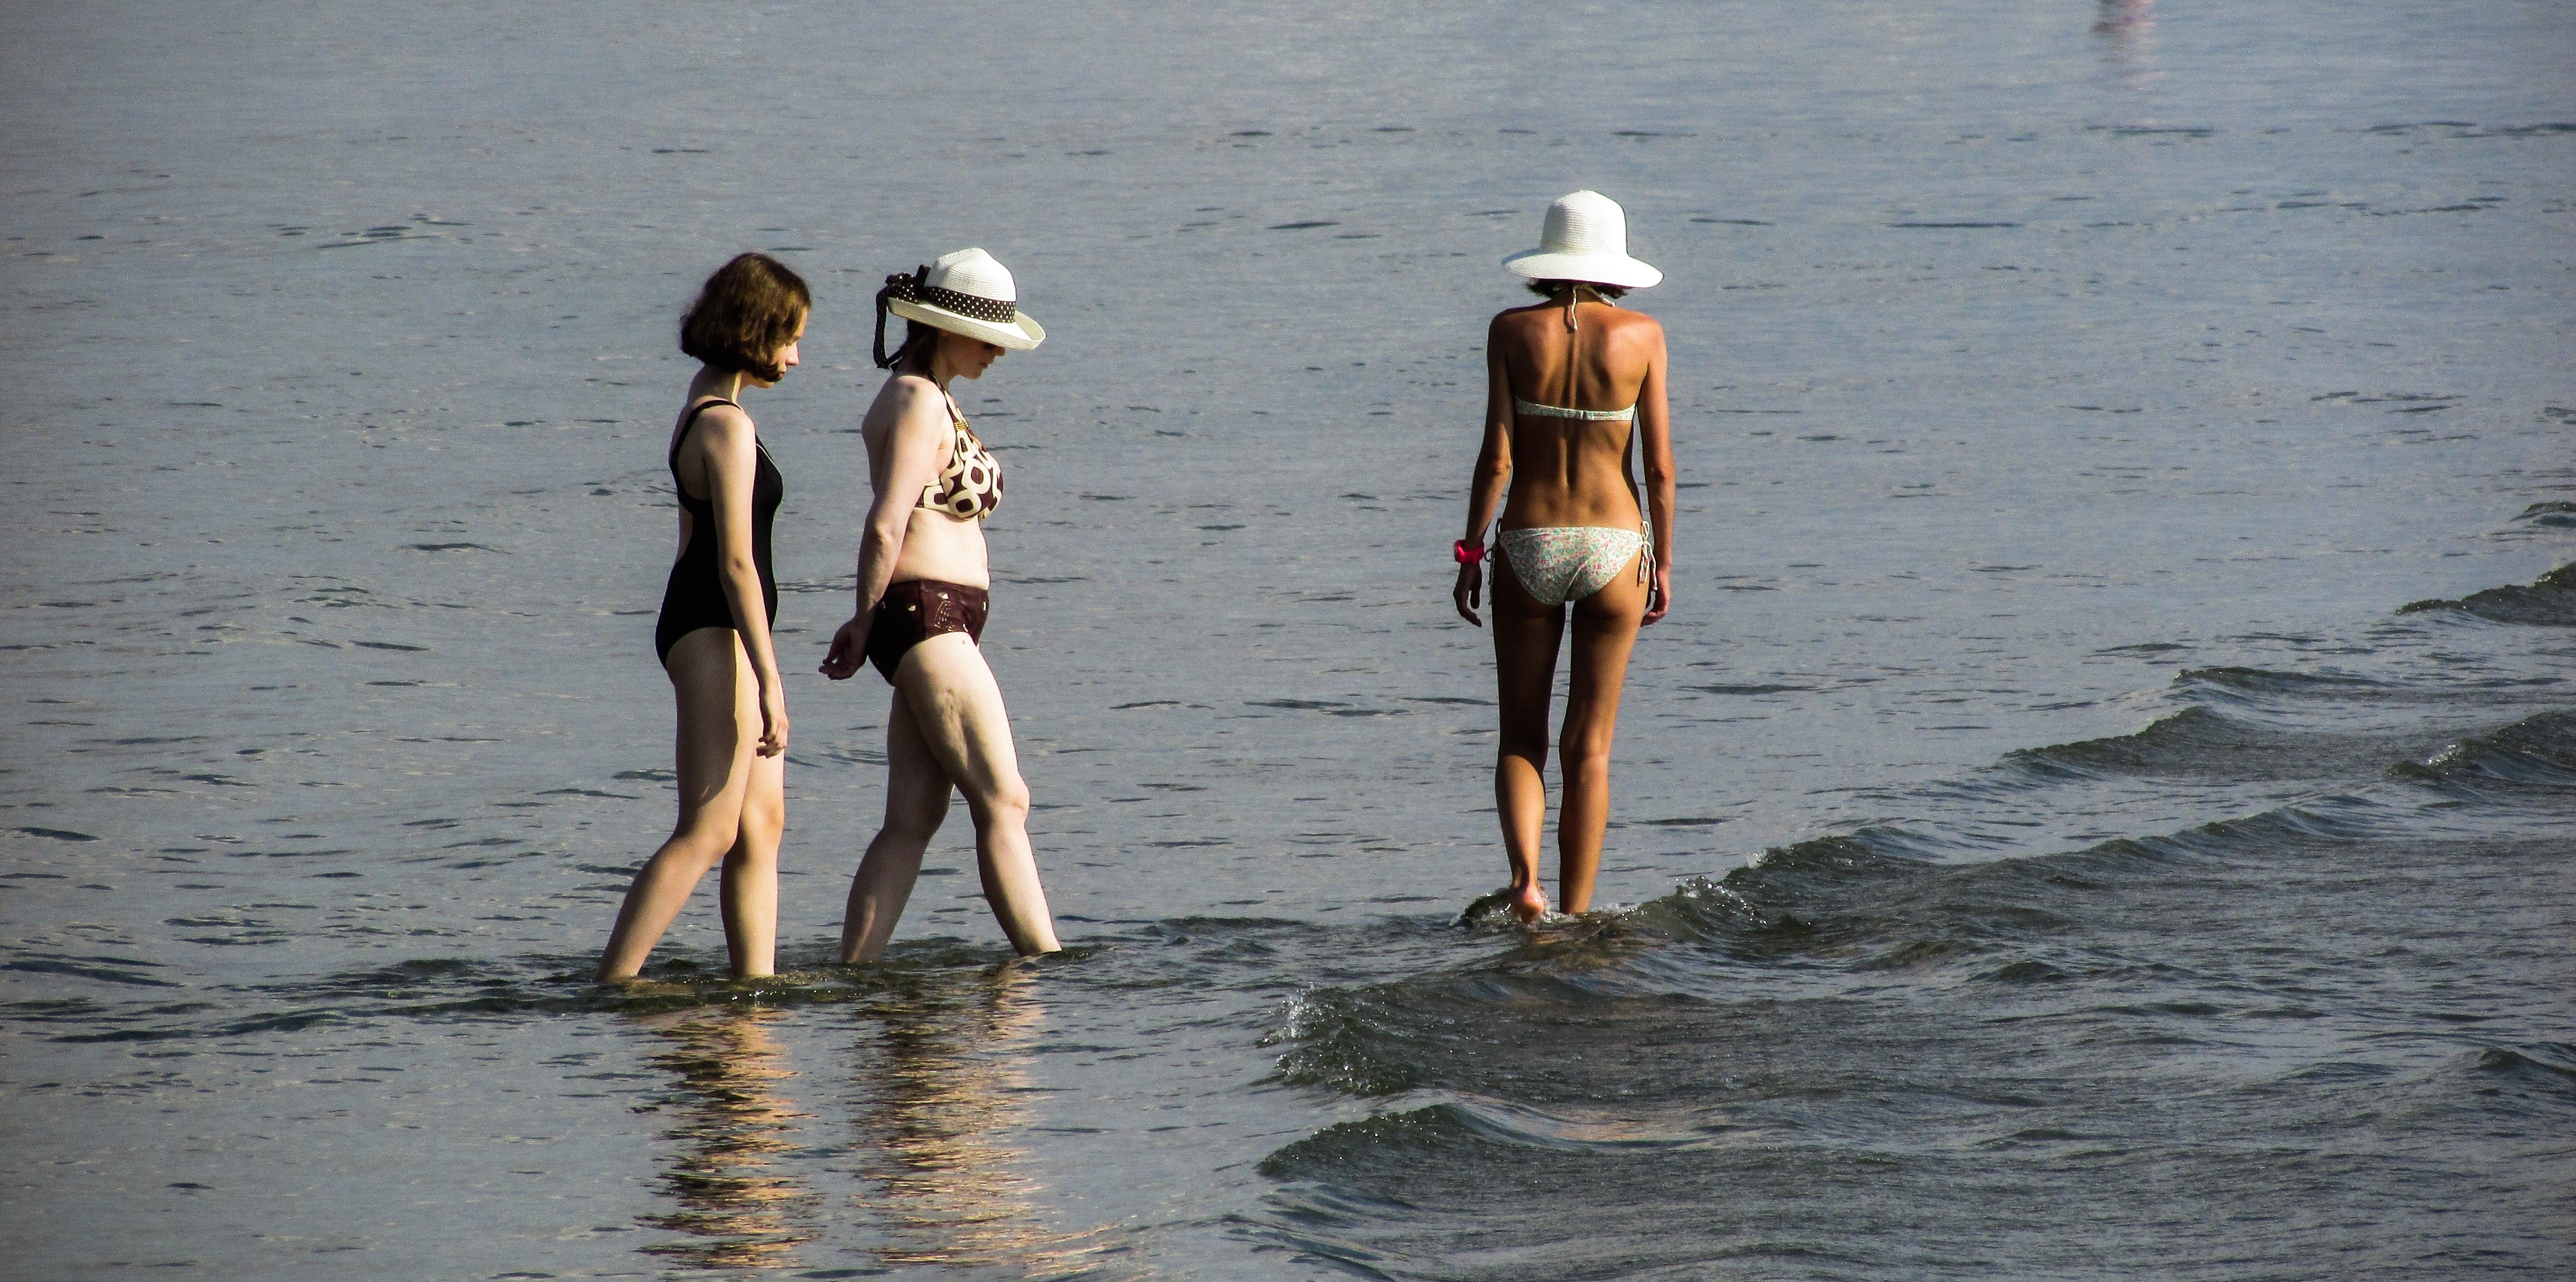
beach, sea, people, vacation, spring, relax, holiday, bikini, relaxation, figure, women